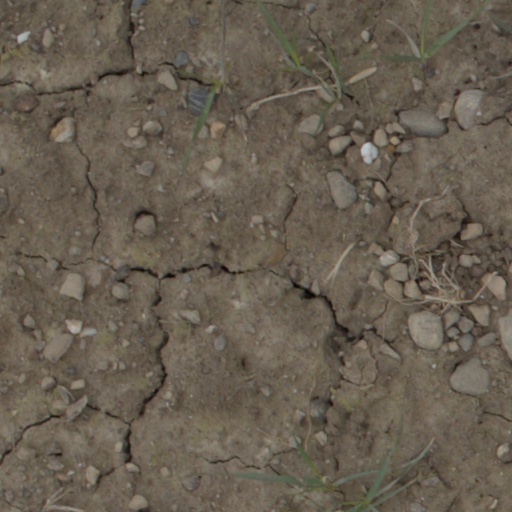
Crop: wheat